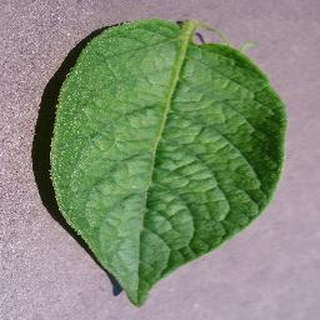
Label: healthy_potato